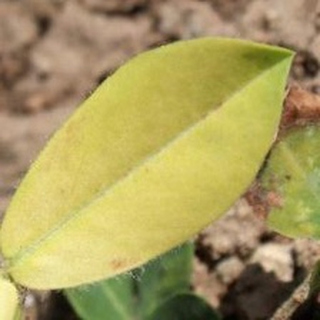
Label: groundnut_nutrition_deficiency